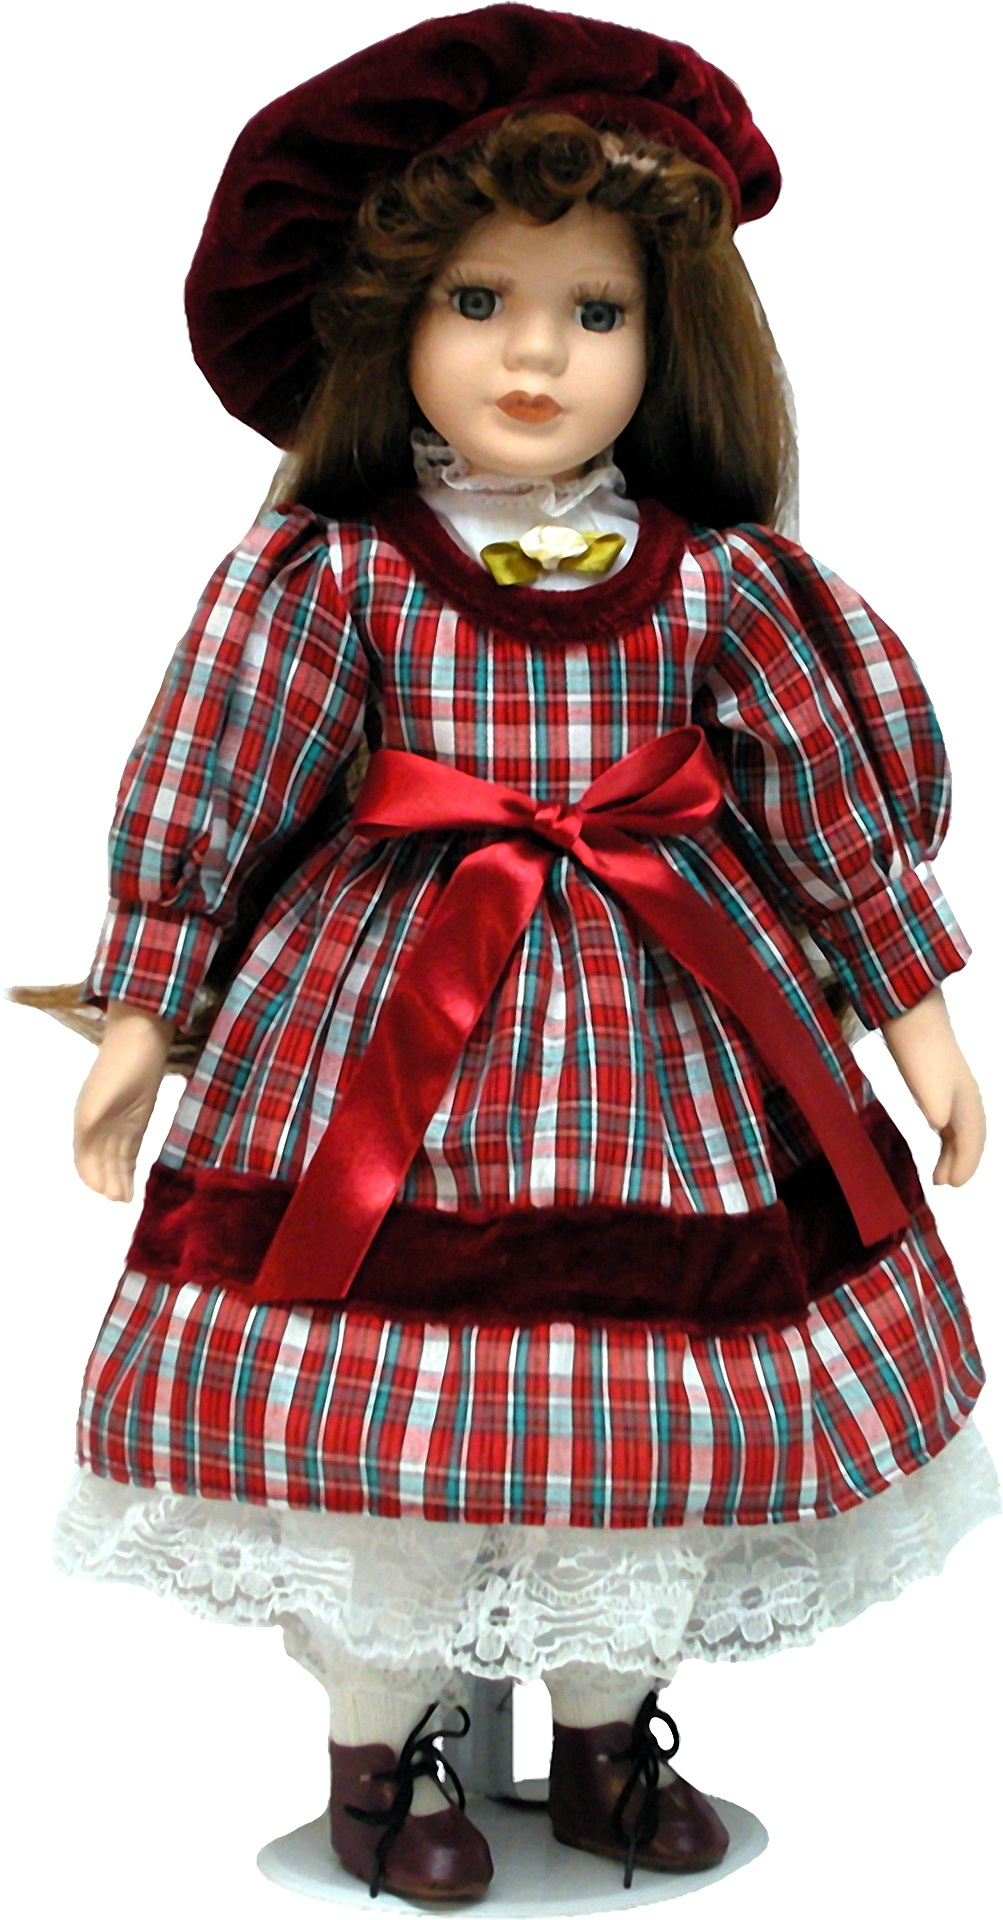
pattern, clothing, toy, doll, design, toddler, porcelain doll